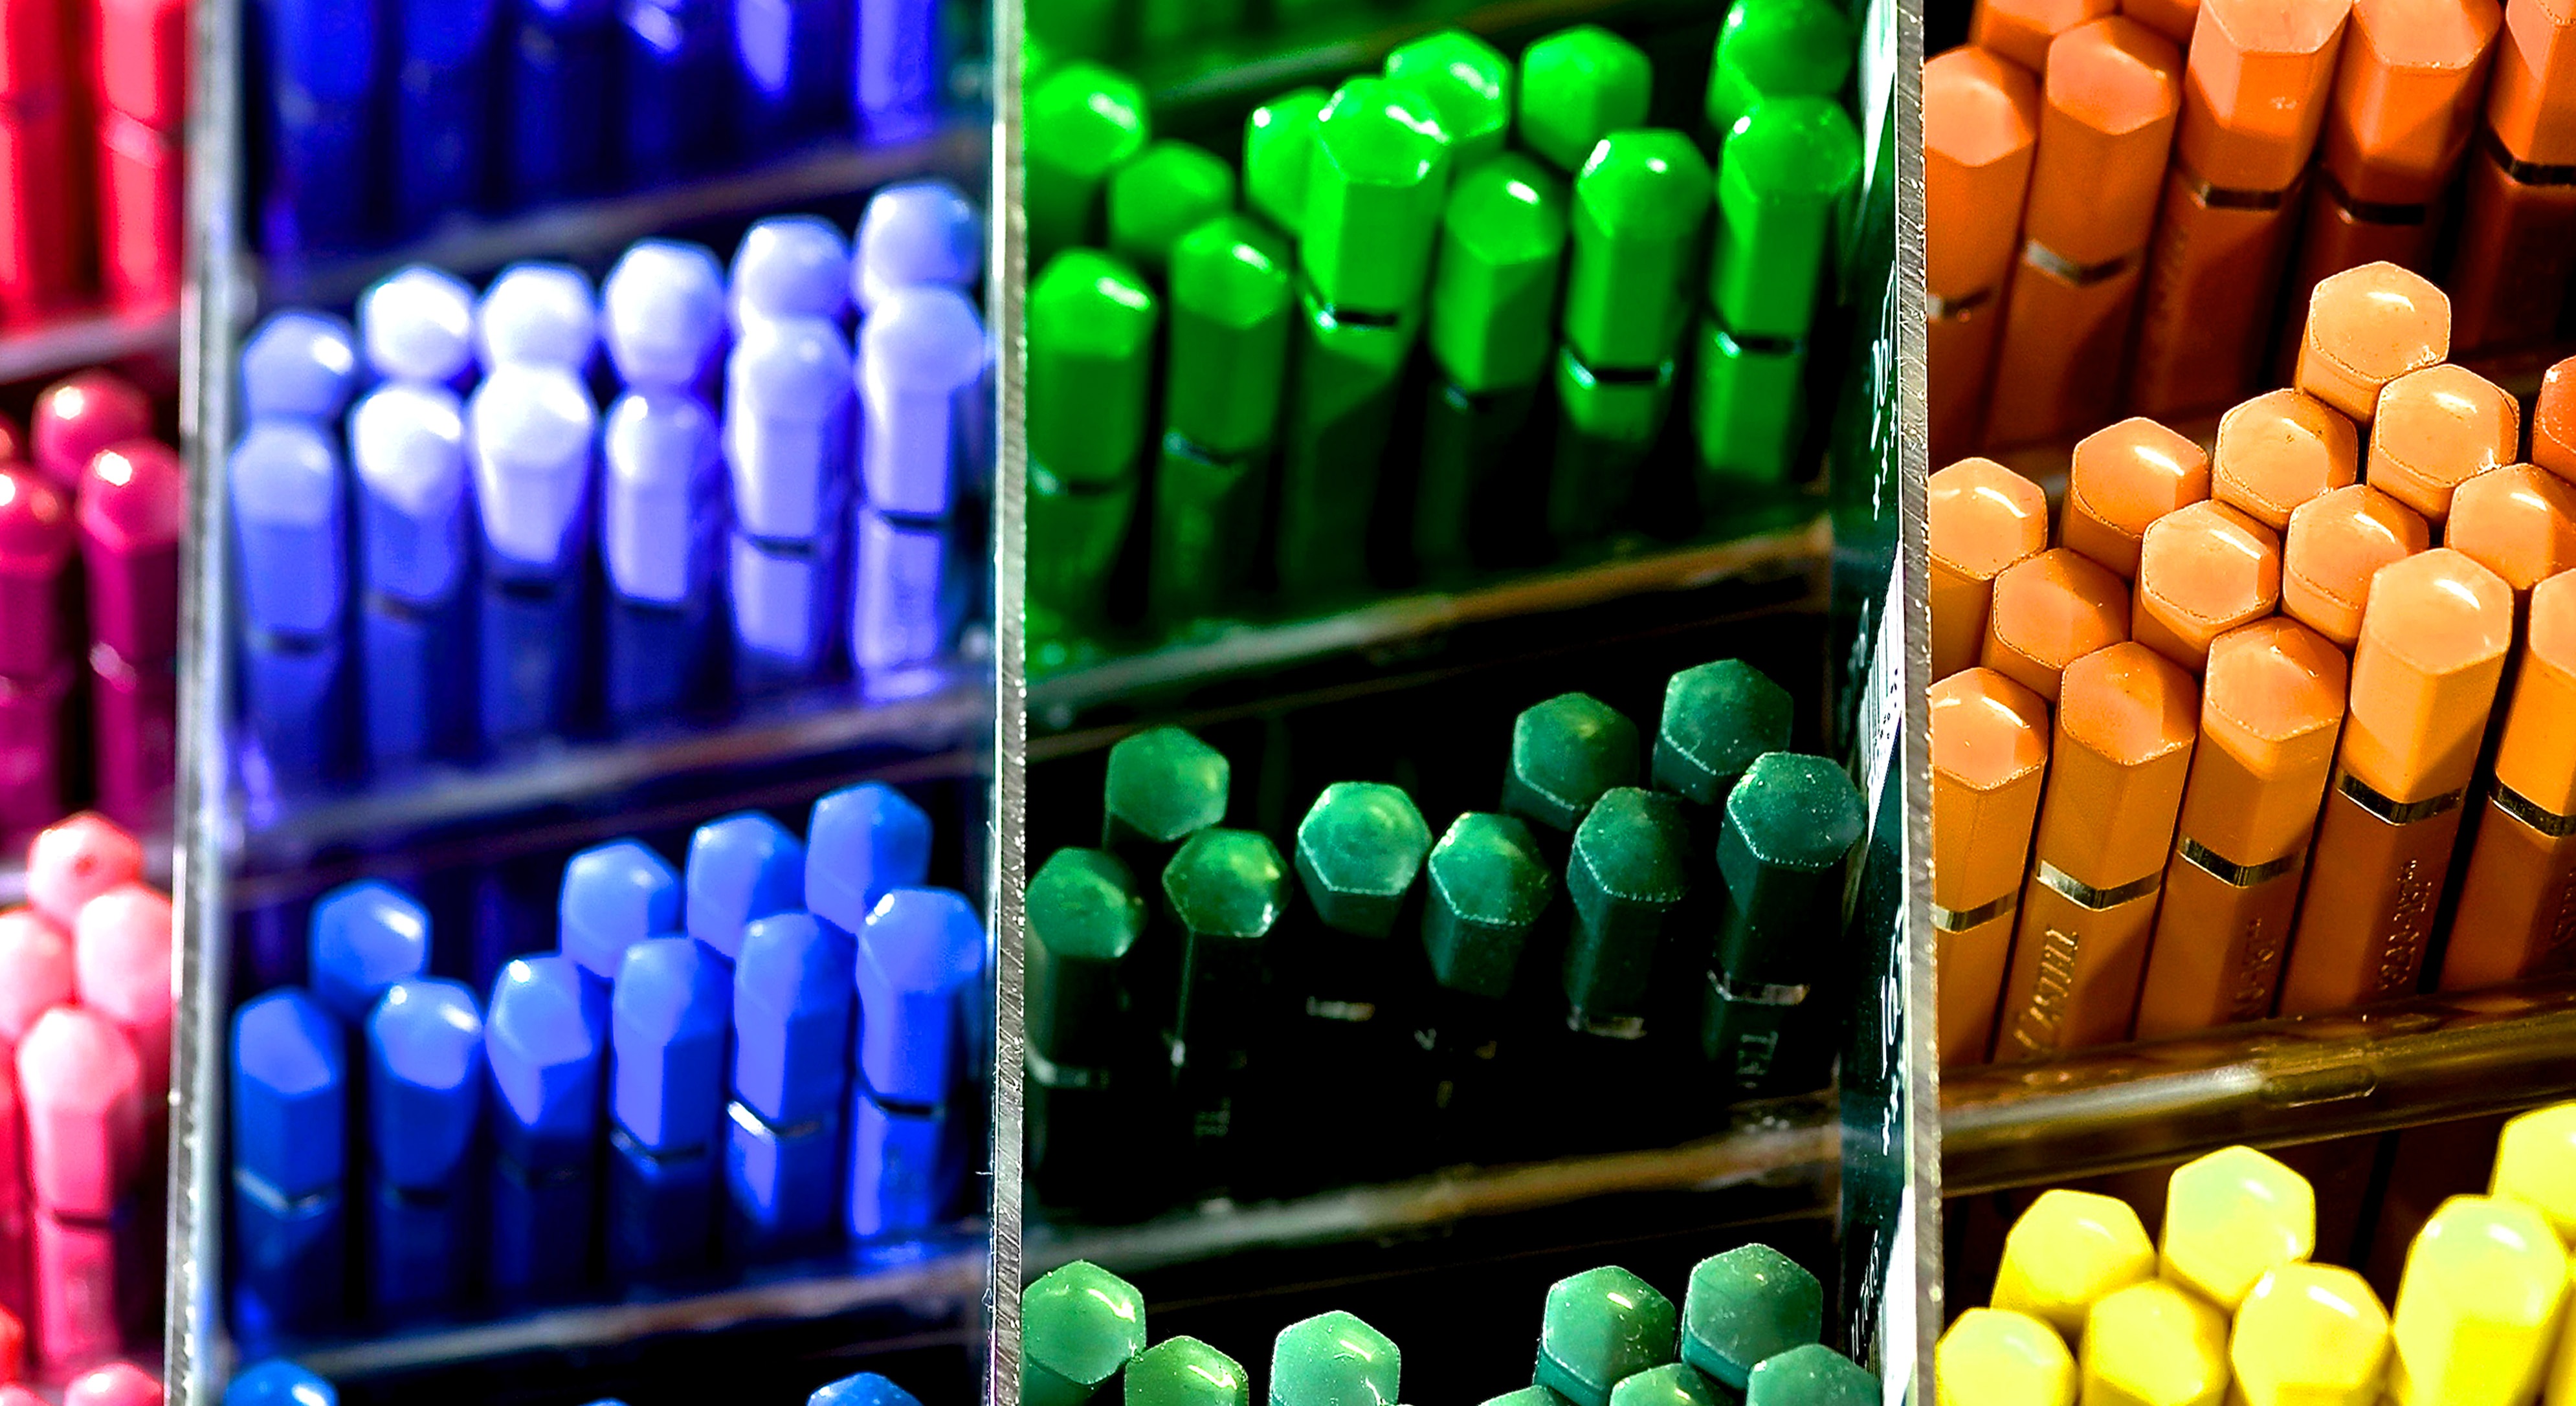
range, decoration, color, paint, shopping, colorful, toy, stationery, pencils, tinker, colored pencils, back to school, paper goods, farbwahl